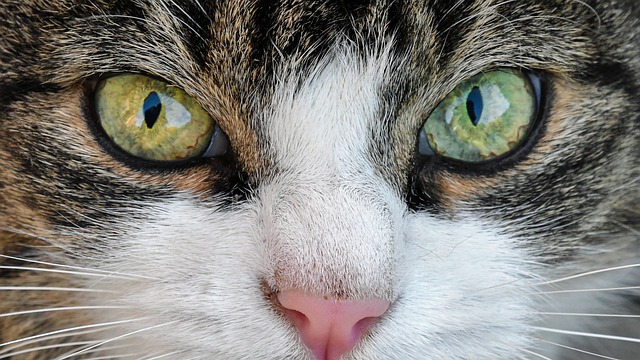
Label: gatto